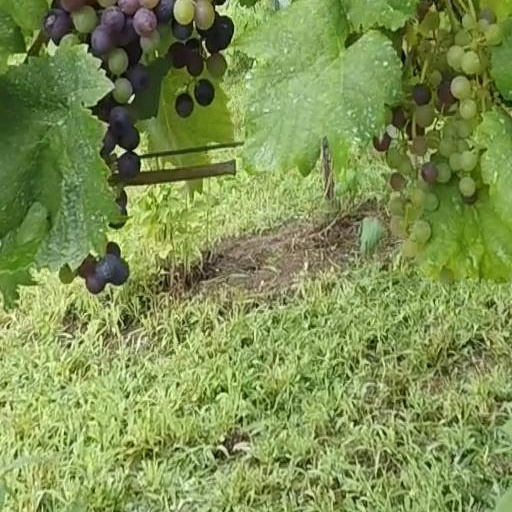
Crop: grape